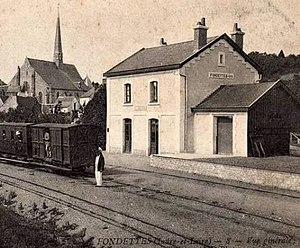
Carte postale figurant l'ancienne gare de Fondettes au 19e siècle.
L'histoire de Fondettes, une commune française d'Indre-et-Loire, se déploie sur plusieurs millénaires, depuis le néolithique. L'exploration archéologique révèle, à la fin de l'âge du fer, une occupation permanente du site sous la forme d'une agglomération fortifiée, l'oppidum de Montboyau. Plusieurs structures, dont un pont construit à l'époque gallo-romaine et quatre villæ érigées au cours de la période tardo-antique, montrent la continuité de l'utilisation de ce territoire tourangeau. Au Moyen Âge, la paroisse de Fondettes, fondée autour de l'an mil, est un fief de faible importance, qui relève successivement de plusieurs seigneuries, notamment celle du comte d'Anjou Foulques Nerra, puis celle des Maillé et enfin celle de Martigny. La paroisse fondettoise connaît pendant la Renaissance la confrontation entre les ligueurs et les troupes d'Henri IV, puis à la fin de la période moderne, au XVIIIᵉ siècle, en 1774, une révolte populaire de subsistance. En 1790, la petite paroisse tourangelle, dont la population atteint alors près de 2 000 habitants, fait l'objet d'un changement de statut et devient une commune.